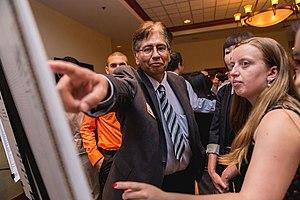
Carlos Castillo-Chavez est un mathématicien mexicain, directeur émérite et fondateur du Centre des sciences de la modélisation mathématique et computationnelle de l'université d'État de l'Arizona. Il est professeur Regents et professeur de biologie mathématique Joaquín Bustoz Jr. à l'université d'État de l'Arizona. Le professeur Castillo-Chavez était directeur exécutif de l'Institut de biologie mathématique et théorique et de l'Institut de renforcement de la compréhension des mathématiques et des sciences. Il a également été recteur de l'Université Yachay Tech en Équateur de 2016 à 2018. En 2019, Castillo-Chavez est professeur invité dans la division de mathématiques appliquées et la Data Science Initiative de l'université Brown.